Yahya ibn Yahya al-Laythi

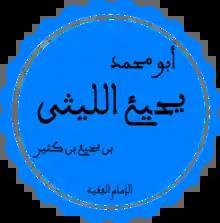

Abu Muhammad Yahya ibn Yahya ibn Kathir ibn Wislasen ibn Shammal ibn Mangaya al-Laythi (born: 769 / died: 848), better known as Yahya ibn Yahya, was a prominent Andalusian Muslim scholar. He was responsible for spreading the Maliki school of jurisprudence in Al-Andalus. Furthermore, he is considered the most important transmitter of Malik ibn Anas' Muwatta.